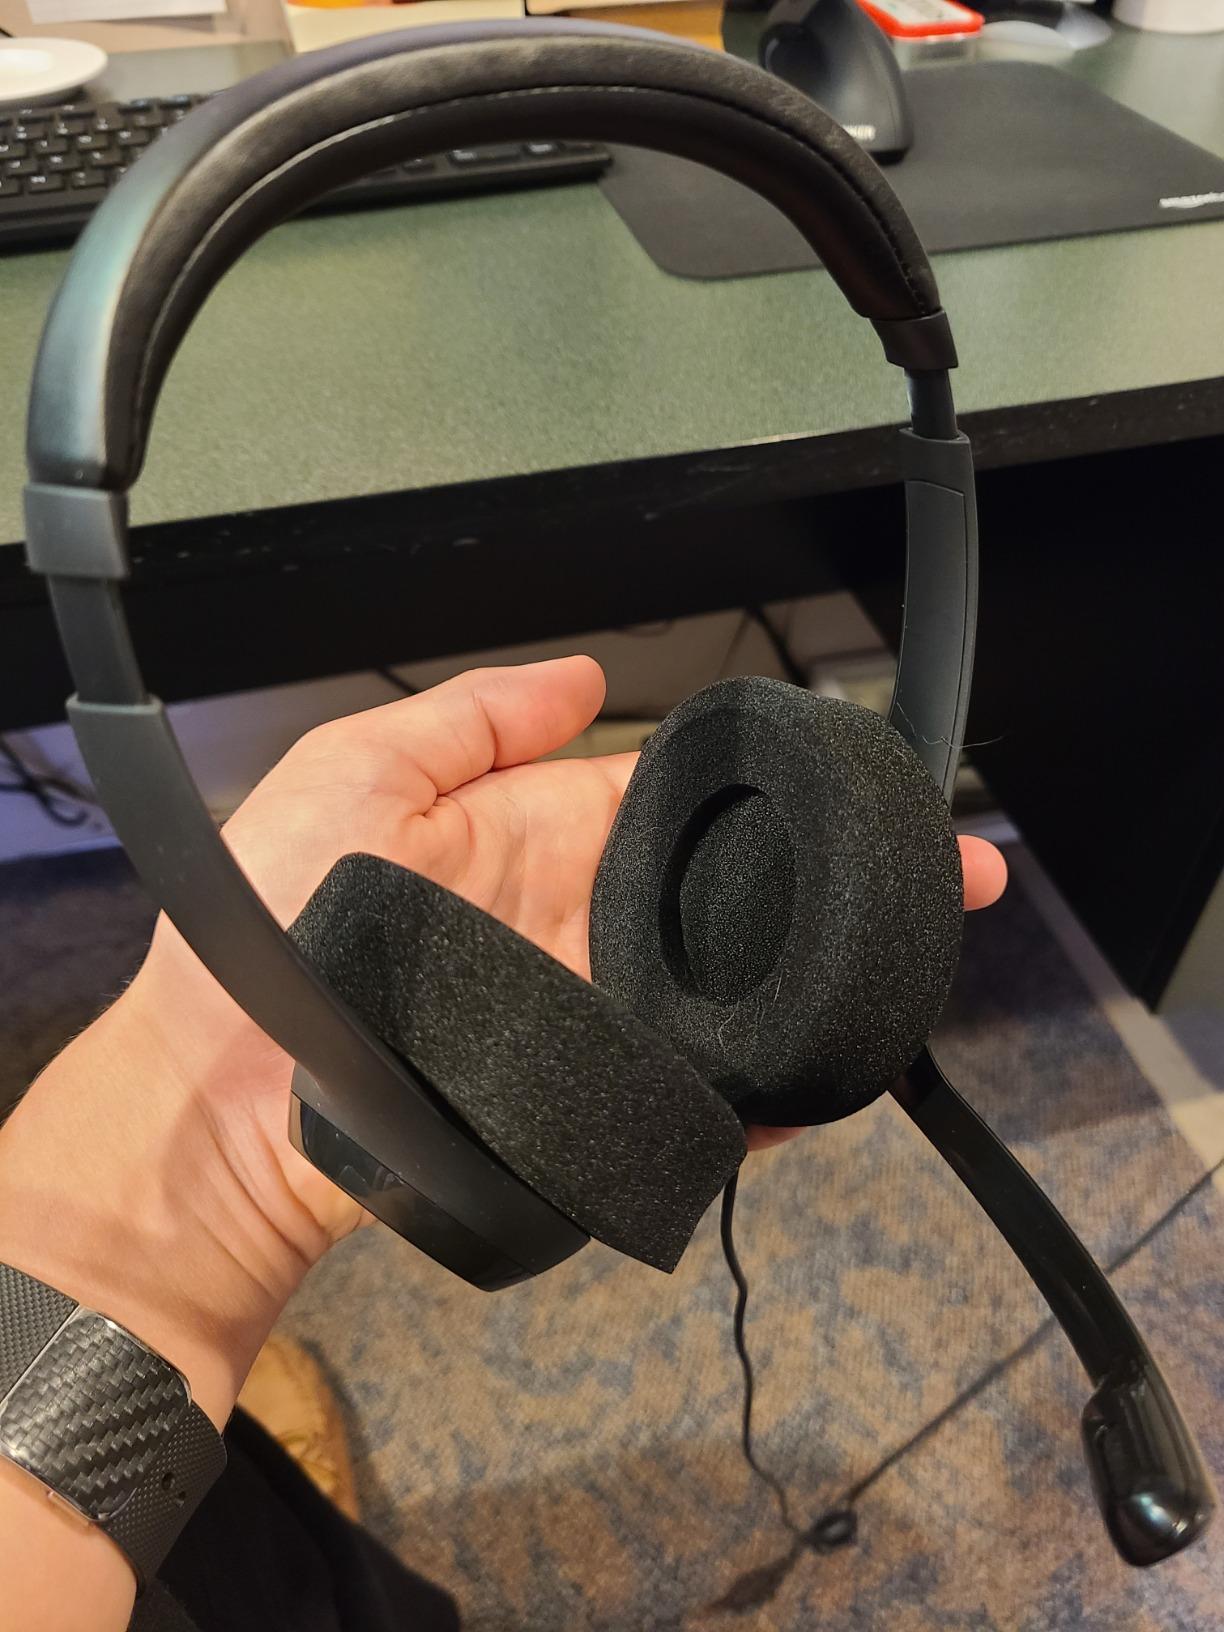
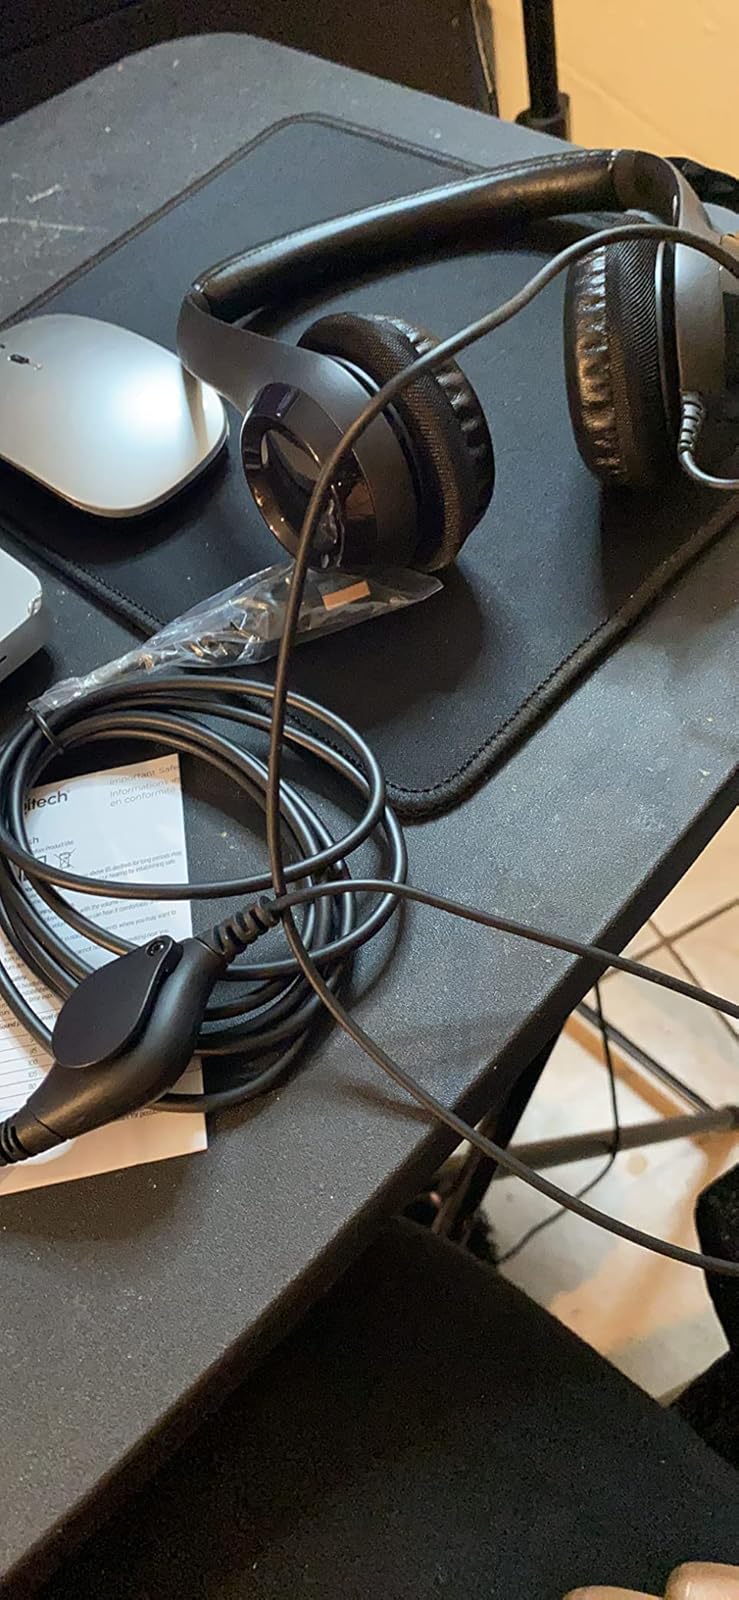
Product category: headphones
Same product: yes